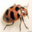
Label: beetle